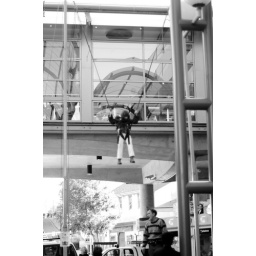
Young girl flying high above Wollongong Mall in bungie bands